2006 V8 Supercar Championship Series

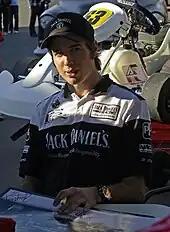
Rick Kelly won the championship driving for the HSV Dealer Team.

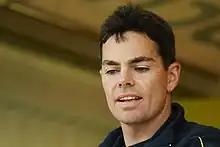
Craig Lowndes placed second in the championship

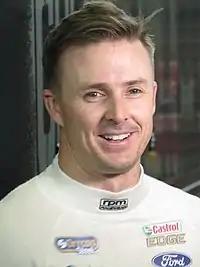
Mark Winterbottom, finished third in the championship for Ford Performance Racing.

The 2006 V8 Supercar Championship Series was an Australian based motor racing competition for V8 Supercars. It began on 25 March 2006 in Adelaide and ended on 10 December 2006 at Phillip Island after 13 rounds. The 2006 Championship was the eighth V8 Supercar Championship Series.